Hippolyte de Villemessant

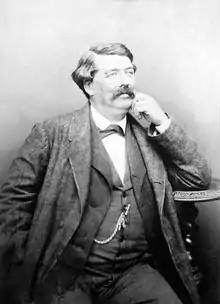

Jean Hippolyte Auguste Delaunay de Villemessant (22 April 1810, Rouen – 12 April 1879, Monte-Carlo) was a conservative French journalist.